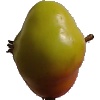
Label: Apple Red Yellow 2